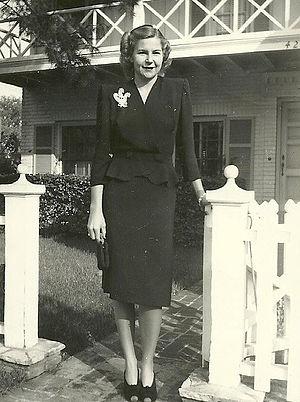
Althea Louise Brough épouse Clapp est une joueuse de tennis américaine des années 1940 et 1950.